Aizu-Bange Station

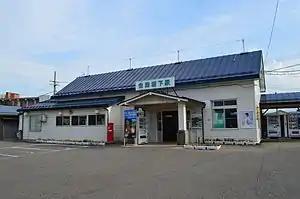
Aizu-Bange Station in August 2014

is a railway station on the Tadami Line in the town of Aizubange, Fukushima Prefecture, Japan, operated by East Japan Railway Company (JR East).